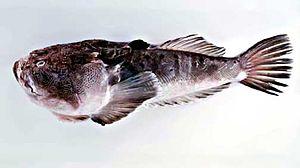
Uranoscopus est un genre de poissons de la famille des Uranoscopidae.